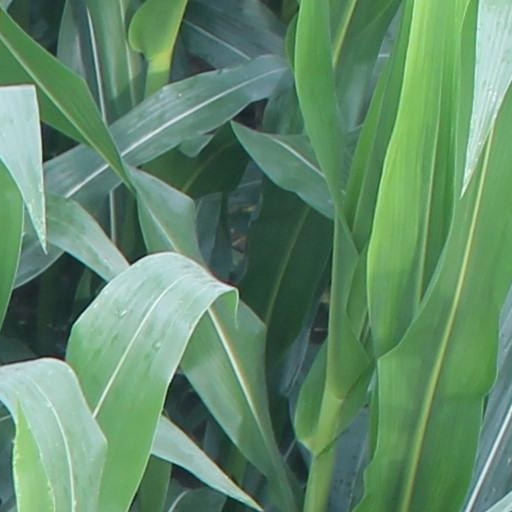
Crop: maize; corn